Manchuria

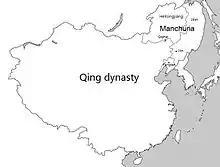
Map of Manchuria under Qing rule in 1820, including the provinces of Fengtian, Jilin and Heilongjiang

Chinese cultural and religious influence such as Chinese New Year, the "Chinese god", motifs such as the dragon, spirals, and scrolls, agriculture, husbandry, methods of heating, and material goods such as iron cooking-pots, silk, and cotton spread among the Amur natives including the Udeghes, Ulchis, and Nanais.